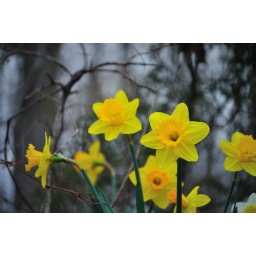
A few yellow flowers near the CIT building